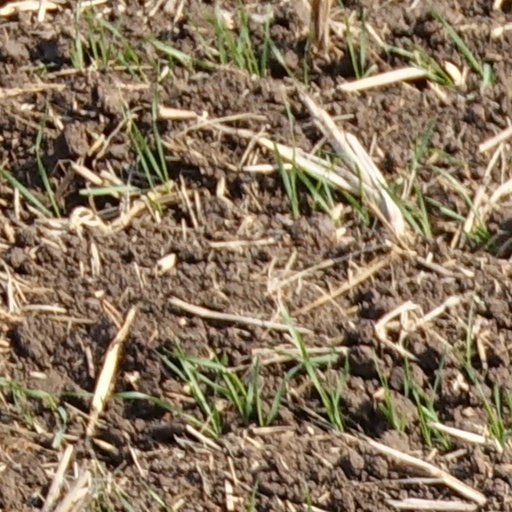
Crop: wheat